Dakini

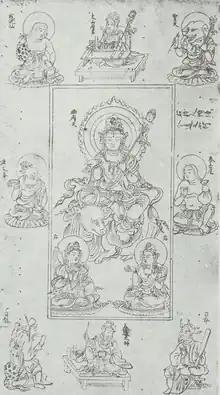
Mandala of Enmaten (Yama), from the "Besson Zakki" (別尊雑記), a late Heian-early Kamakura period Japanese compendium of Buddhist iconography. A half-naked ḍākinī (荼吉尼) figure holding a sack or bag is depicted to the right of Enmaten and his two consorts.

The ḍākinīs were, as per their placement in the Womb Realm Mandala, originally revered as part of Yama's (Enmaten's) retinue, mainly figuring in rituals centered around the deity. A ḍākinī (not yet the medieval Dakiniten), depicted as a long-haired woman holding a bag, also appears in the Enmaten mandalas of the late Heian period as one of the god's attendants. It was after the Insei period of the late 11th to mid-12th century, during which Japan was effectively under the rule of retired ("cloistered") emperors, that a cult centered around the deified ḍākinī as a single goddess named 'Dakiniten' emerged independent of the Enmaten ritual. As the cult of Dakiniten flourished, its rite became famous for being particularly effective for obtaining worldly benefits and was thus especially attractive to the politically ambitious; at the same time, however, the ritual was viewed with suspicion within some circles as a dangerous, "heterodox" (外法, "gehō") practice due to its supposed subversive, black magical aspects.